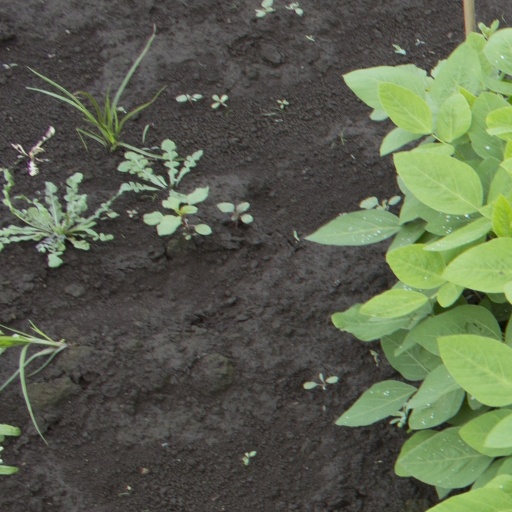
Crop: soybean